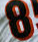
Number: 8